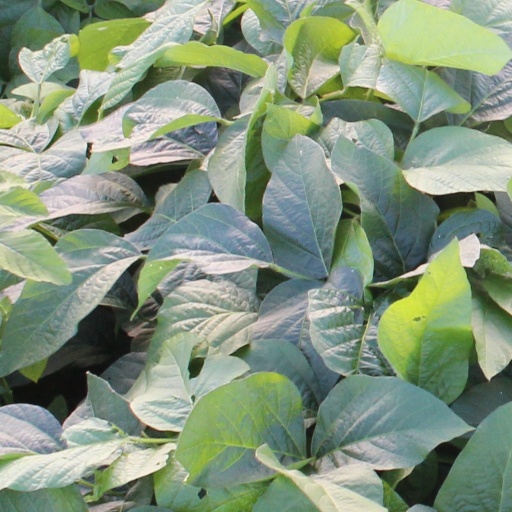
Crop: soybean